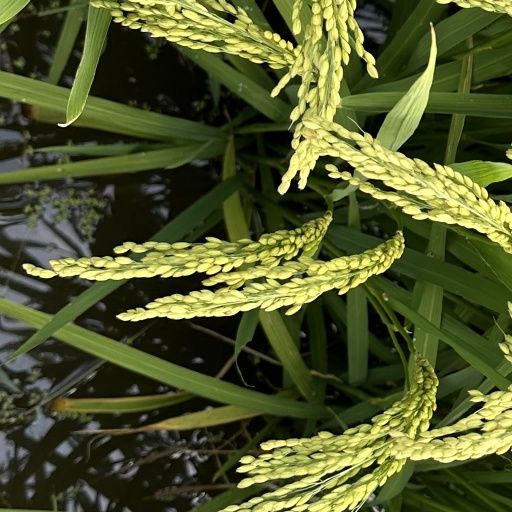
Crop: rice